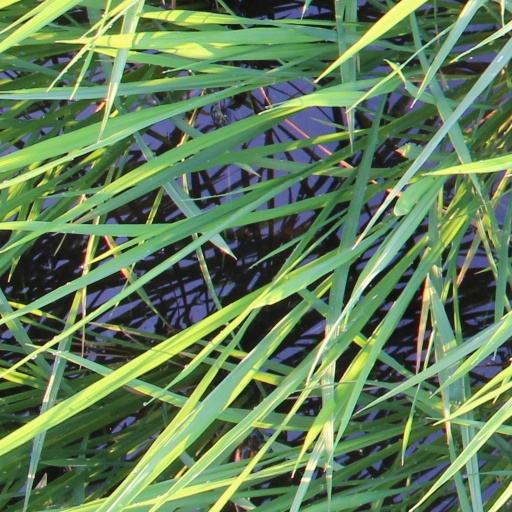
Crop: rice